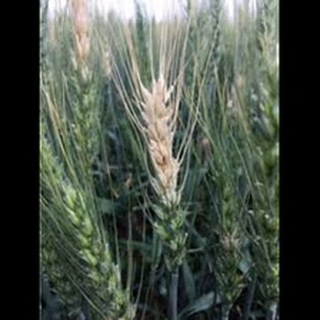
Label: wheat_fusarium_head_blight